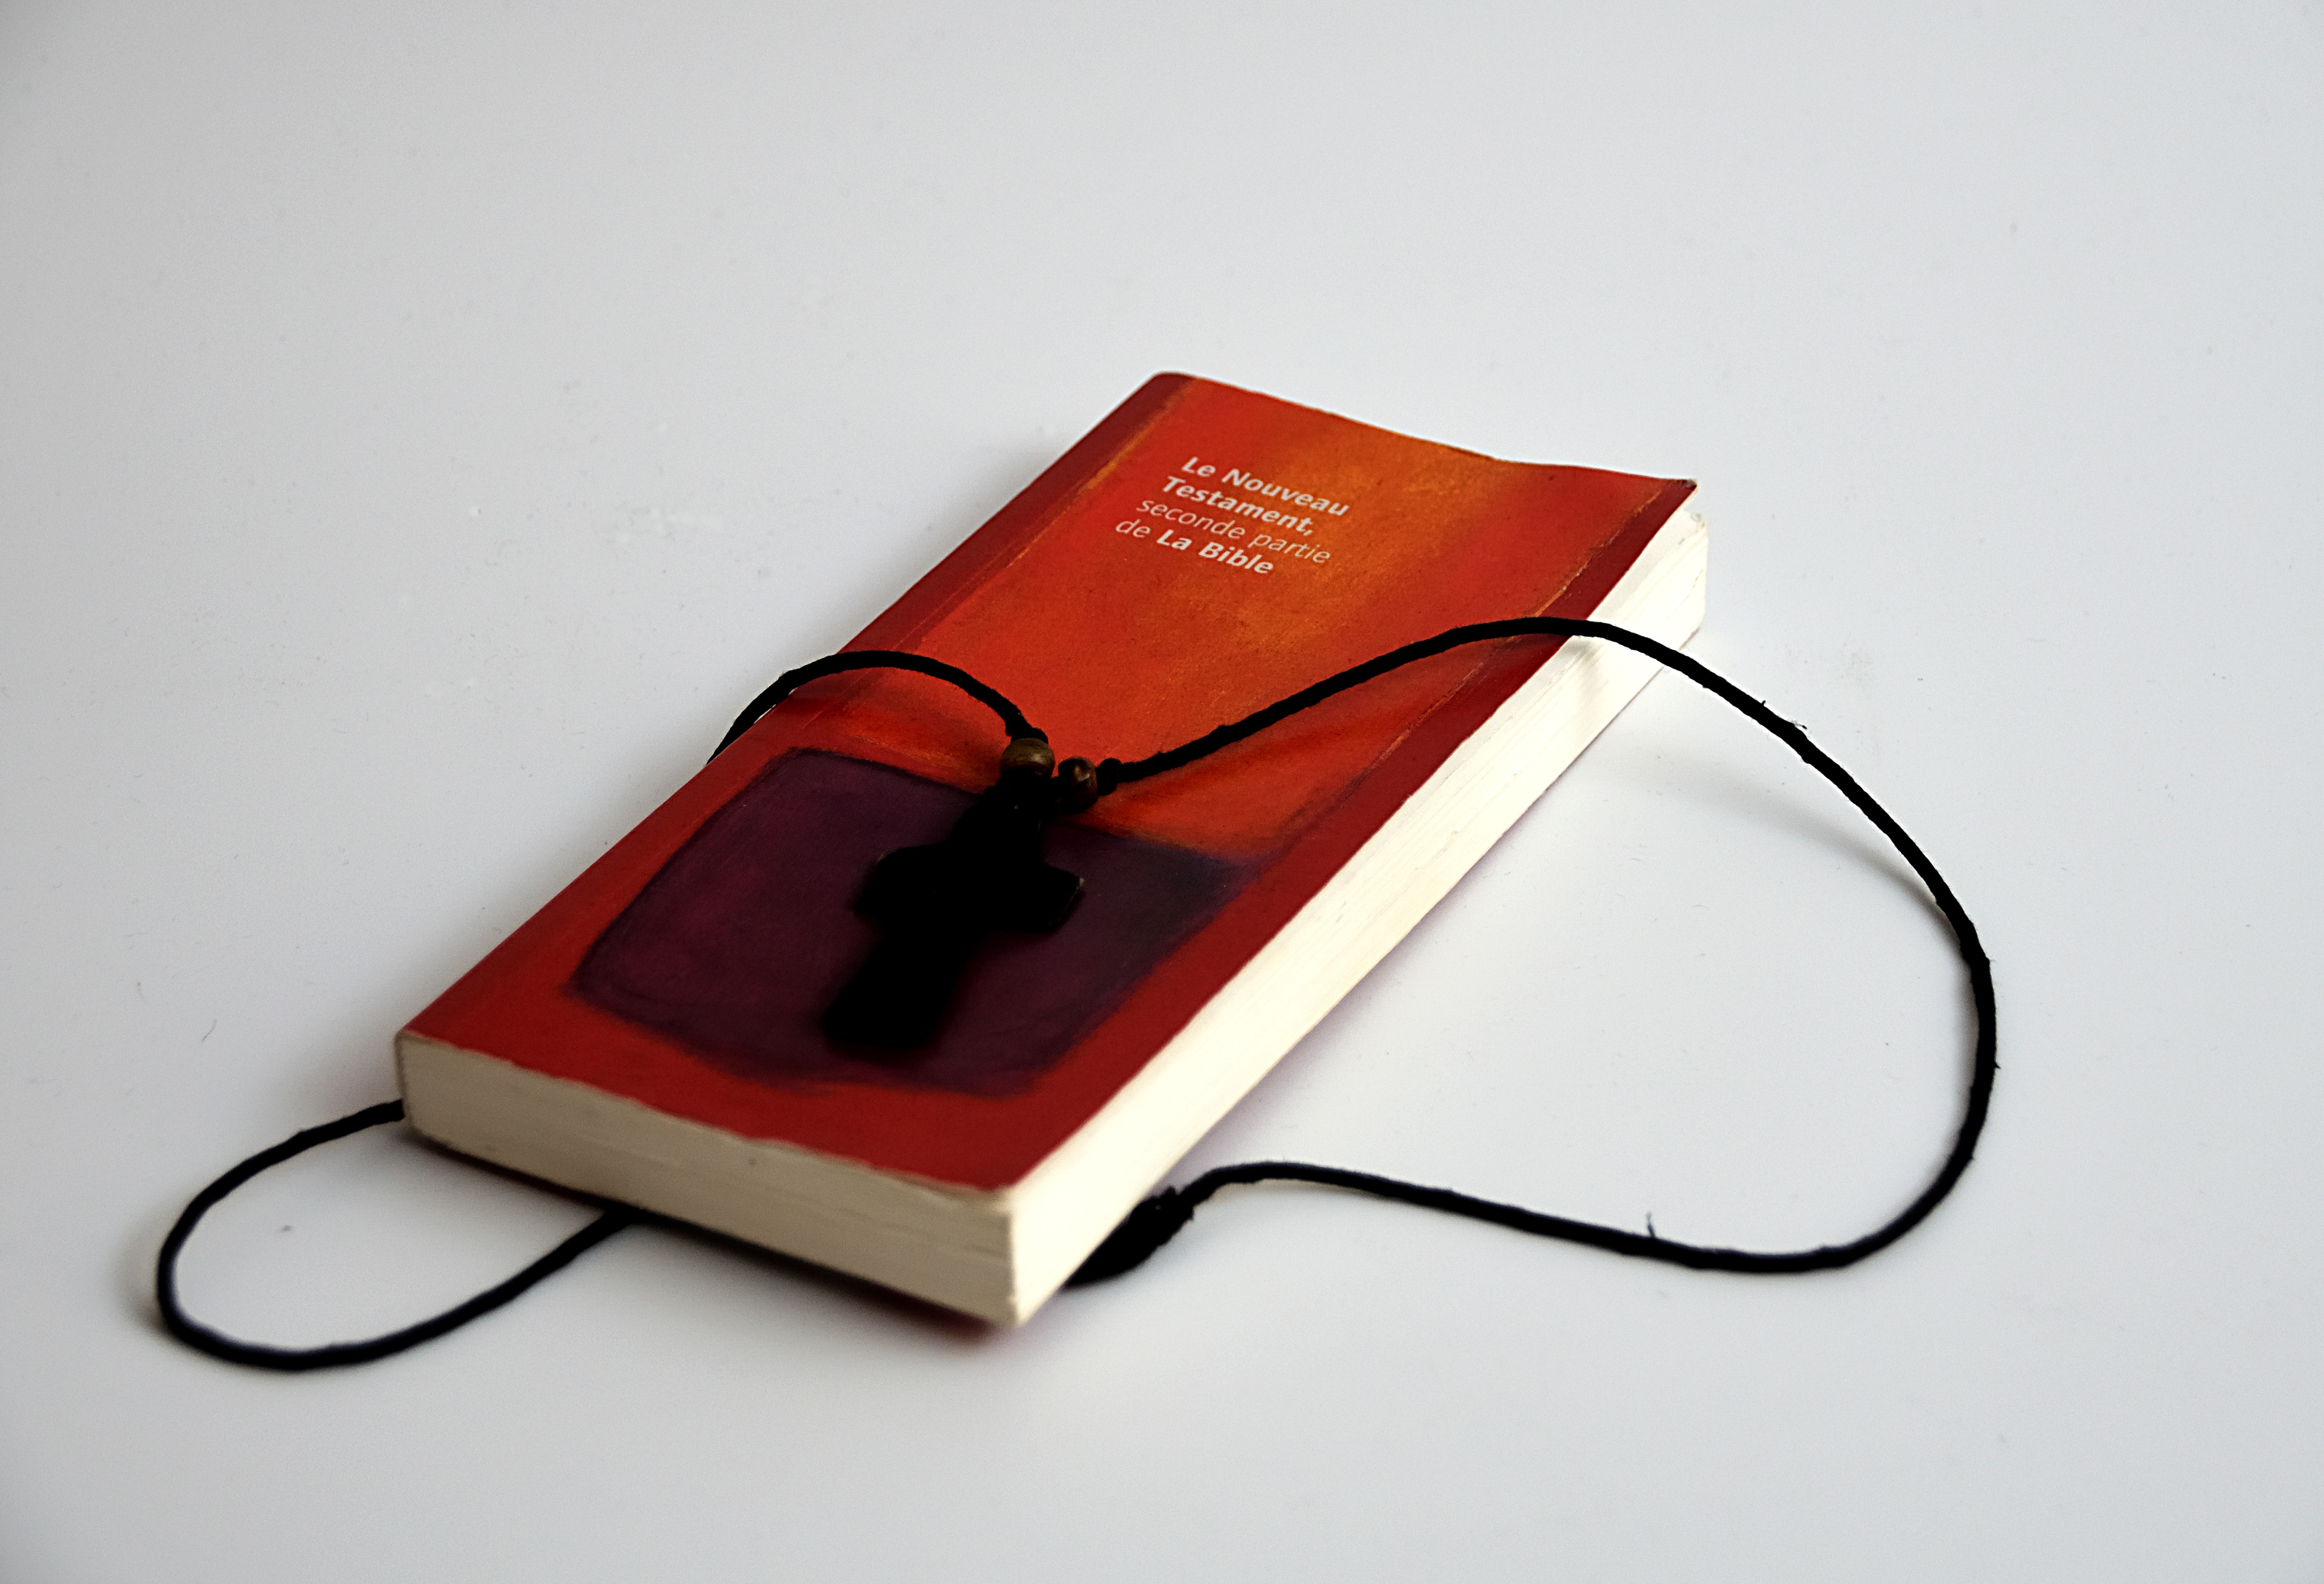
book, technology, red, religion, bible, religious, faith, glasses, prayer, christianity, wisdom, this book is a reference, bouveau will